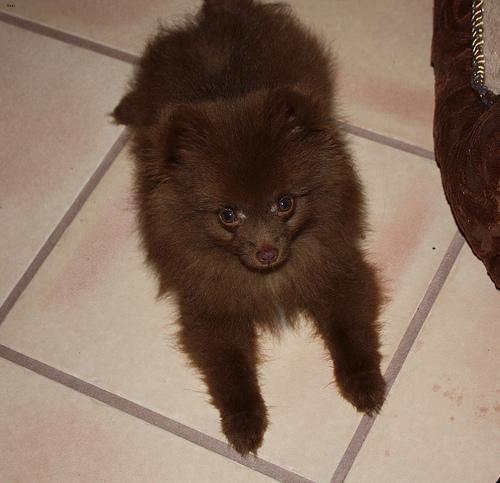
pomeranian